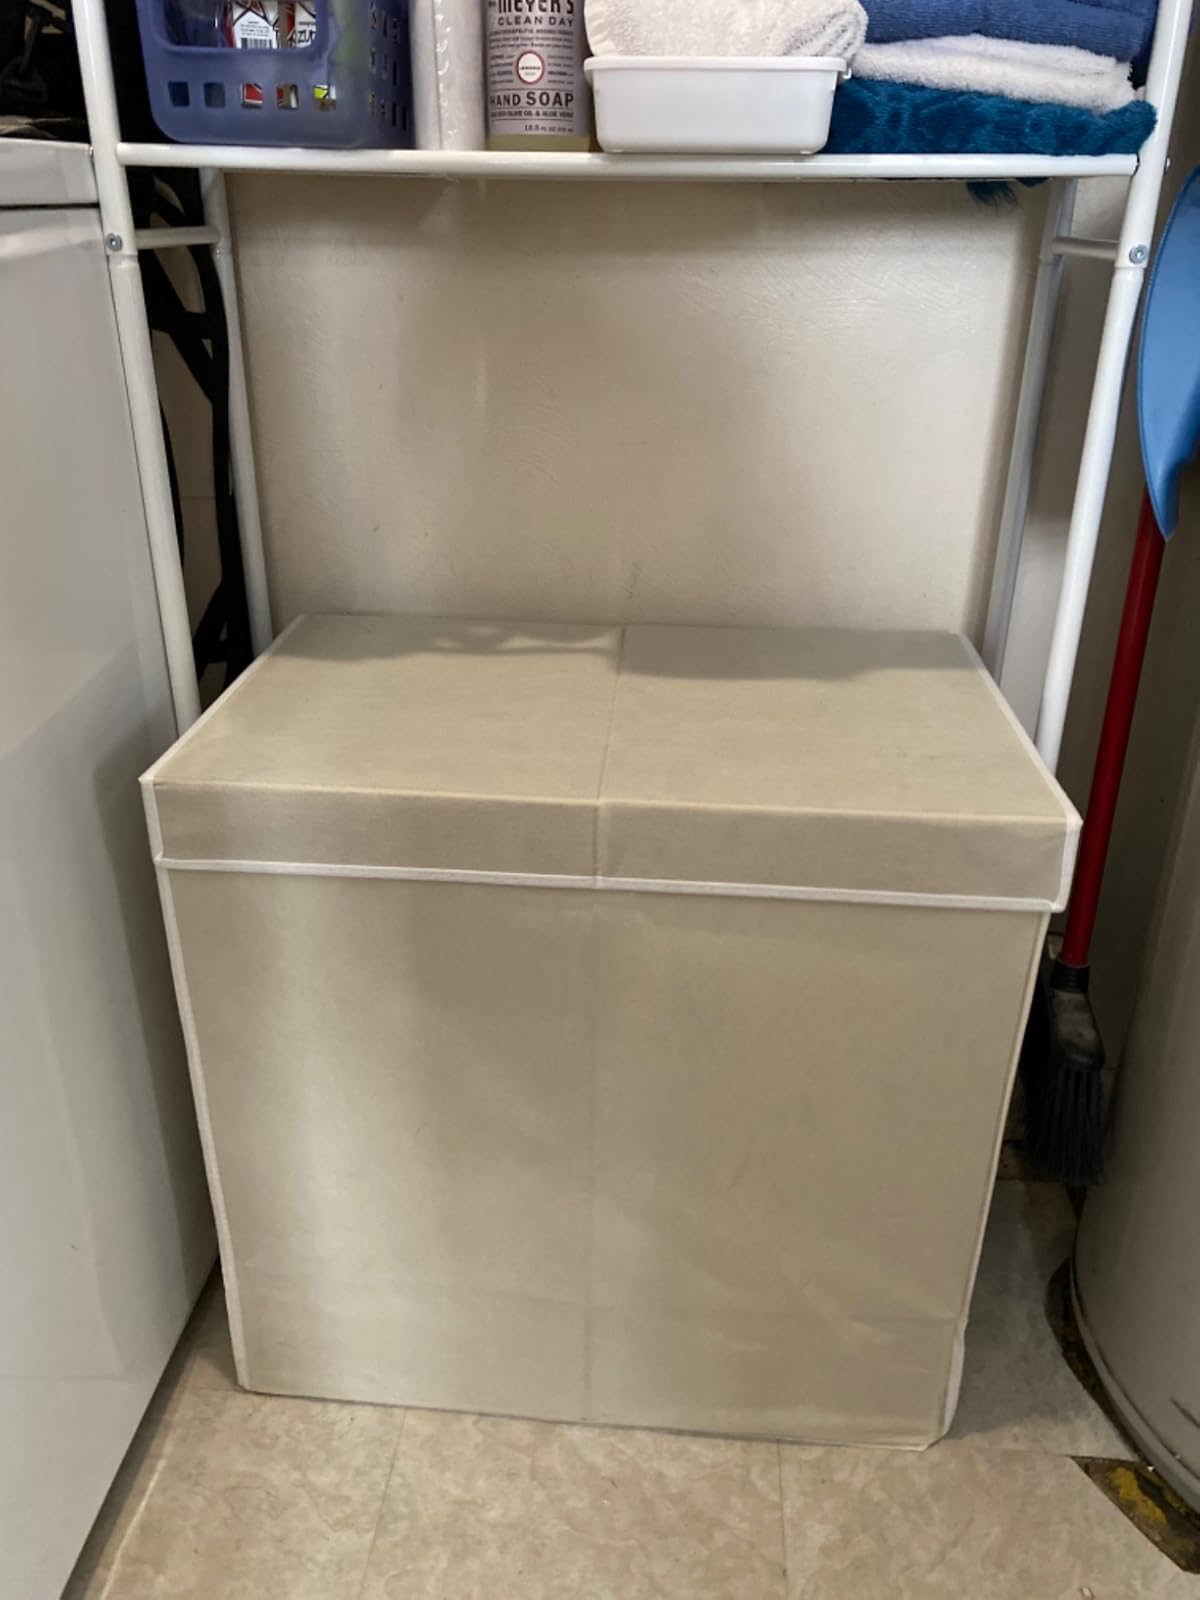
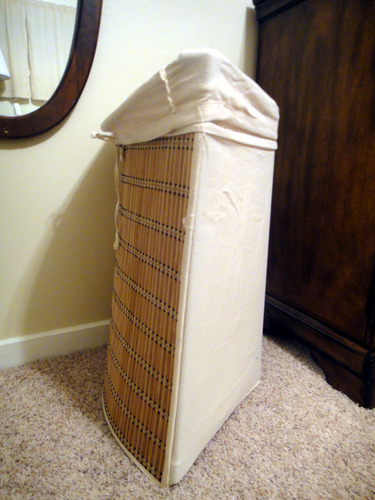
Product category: items_hamper
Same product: no